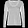
Label: Shirt